Pan–Tompkins algorithm

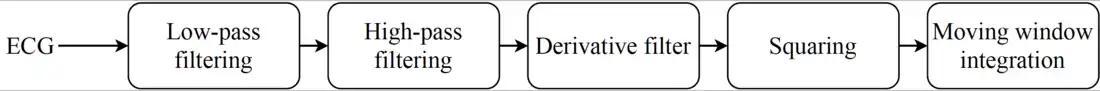
Block diagram of the pre-processing phase of the Pan–Tompkins algorithm.

As a first step, a band-pass filter is applied to increase the signal-to-noise ratio. A filter bandwidth of 5-15 Hz is suggested to maximize the QRS contribute and reduce muscle noise, baseline wander, powerline interference and the P wave/T wave frequency content. In the original algorithm proposed in 1985, the band-pass filter was obtained with a low-pass filter and a high-pass filter in cascade to reduce the computational cost and allow a real-time detection, while ensuring a 3 dB passband in the 5–12 Hz frequency range, reasonably close to the design goal.